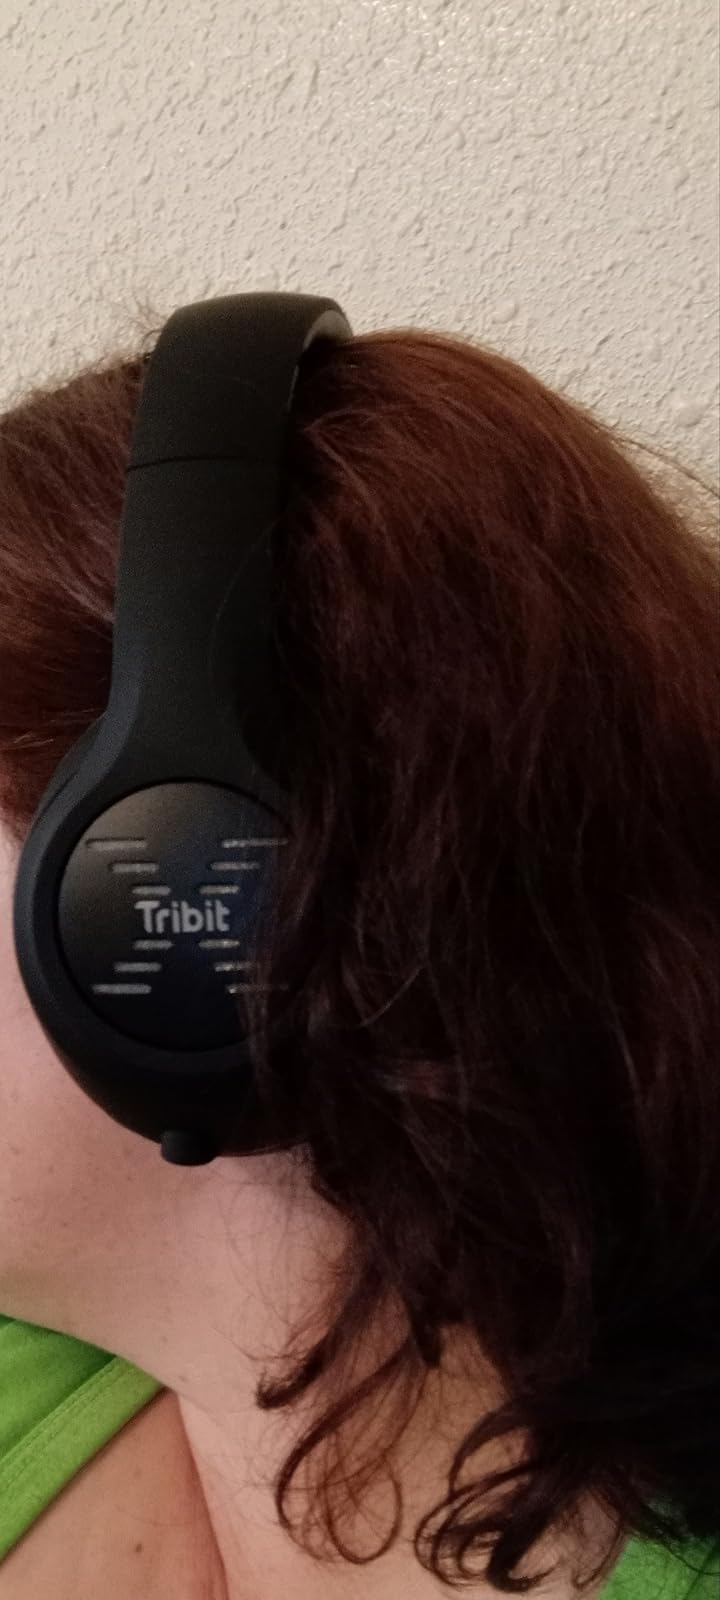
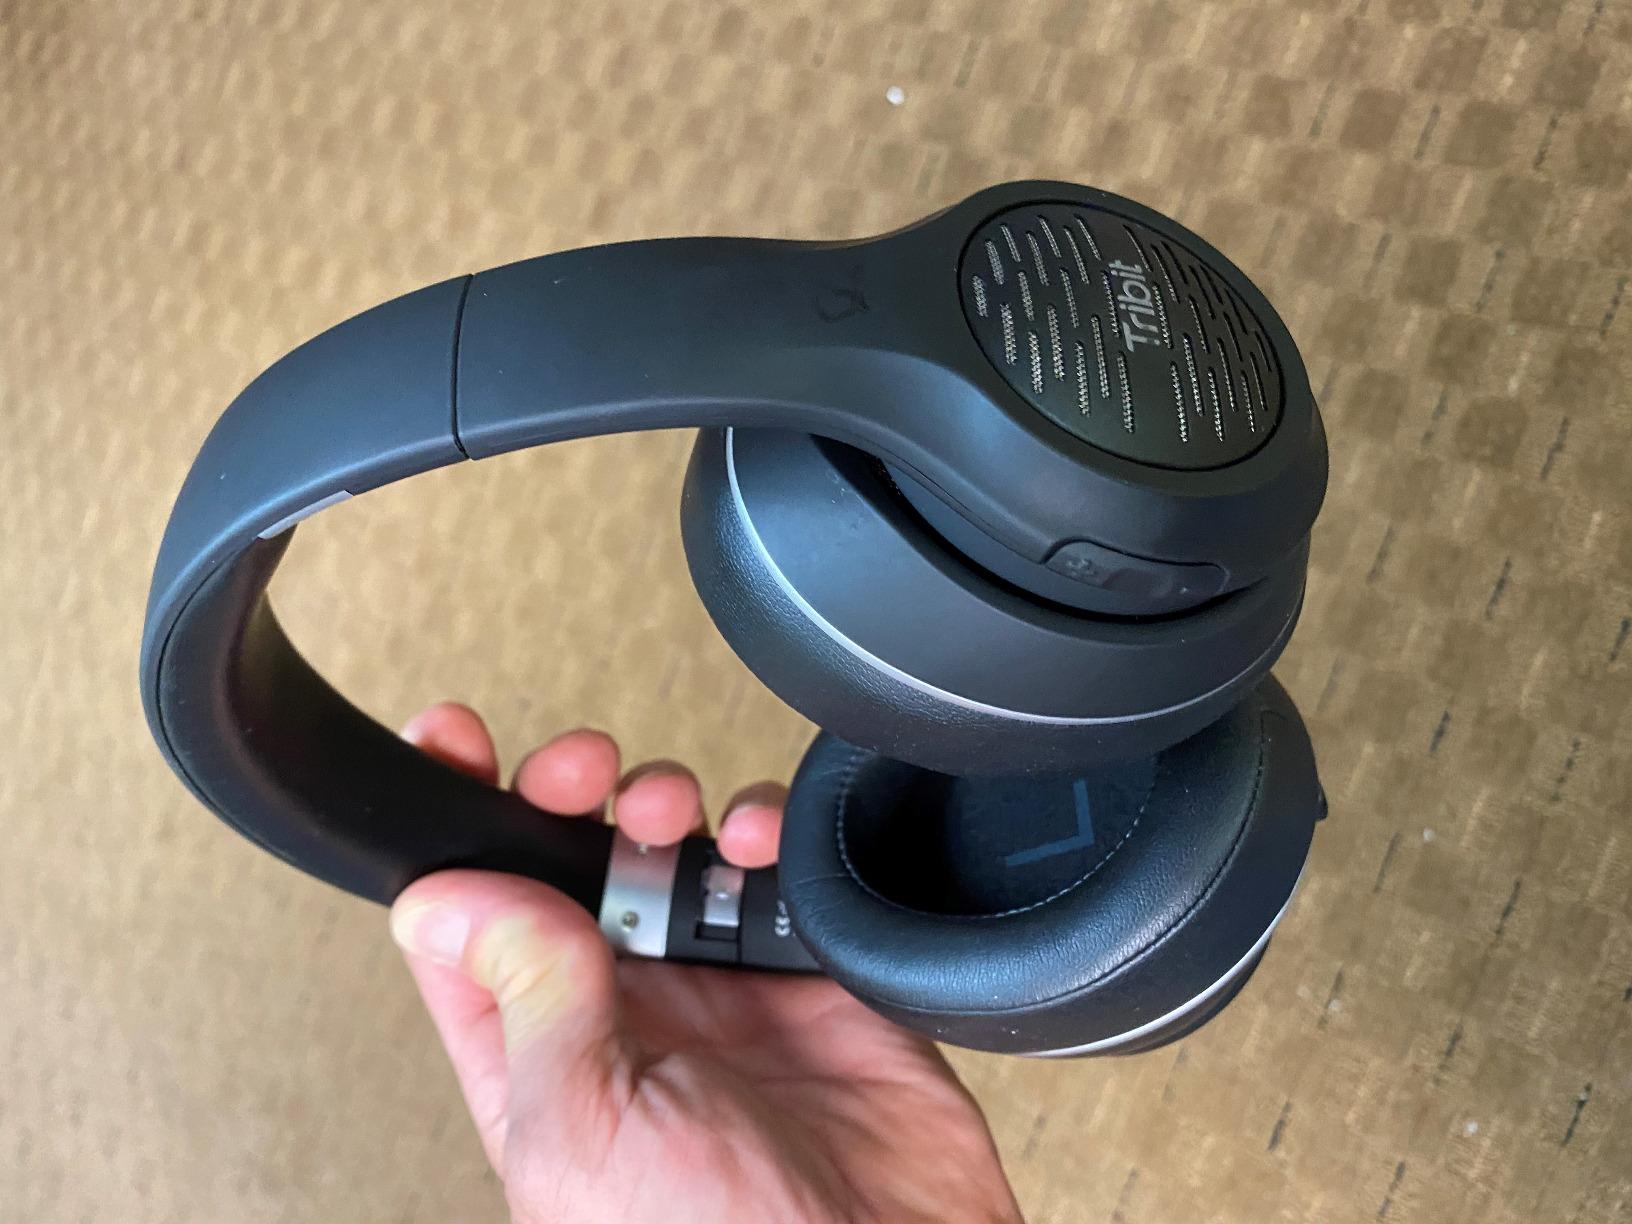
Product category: headphones
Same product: yes